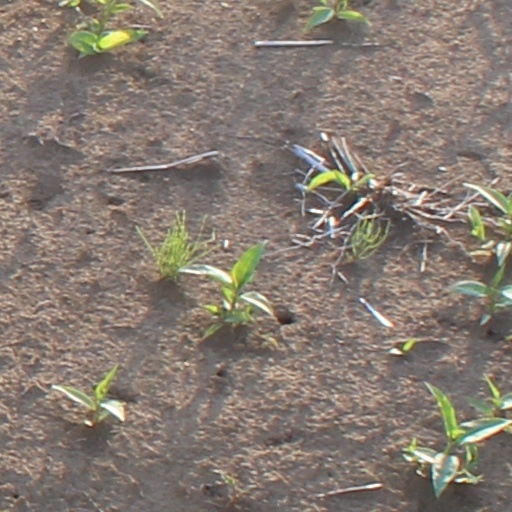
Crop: wheat